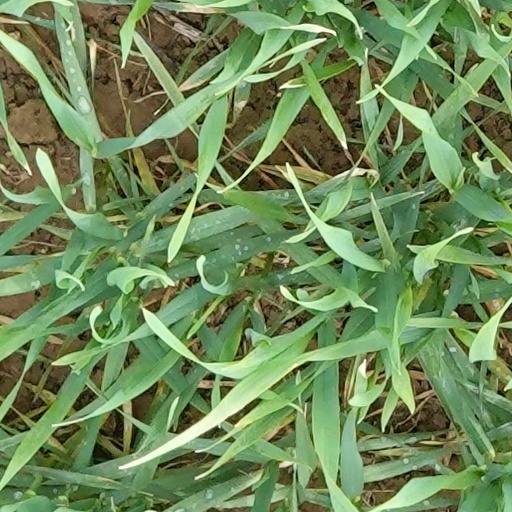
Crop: wheat